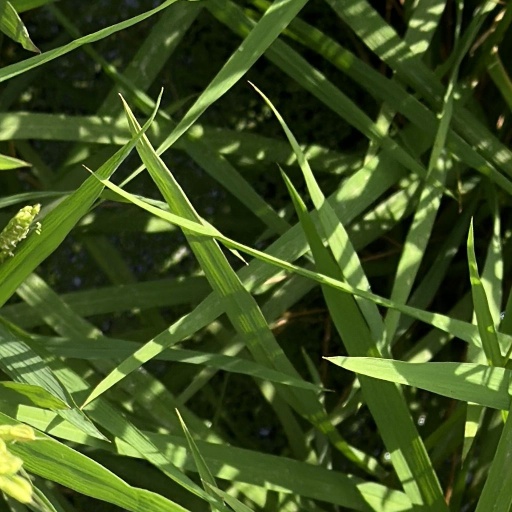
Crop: rice